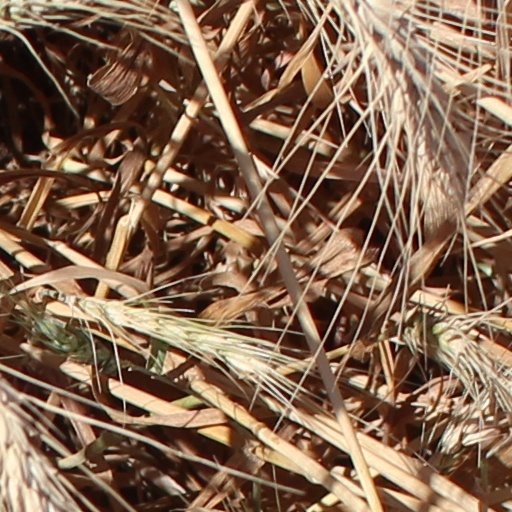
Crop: wheat